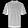
Label: T - shirt / top